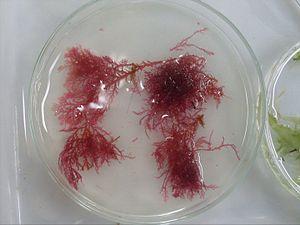
Ce guide phylogénétique illustré du monde unicellulaire permet, pour l'ensemble des groupes d'organismes unicellulaires, d'accéder directement aux images entreposées sur le site de Wikimedia Commons. L'accès peut se faire soit de manière simplifiée vers les principaux grands groupes, soit de façon plus ciblée via un arbre phylogénétique. Cet arbre est tiré de l'ouvrage de Lecointre : Classification phylogénétique du vivant. Pour un arbre phylogénétique plus détaillé, voir l'arbre phylogénétique de wikipédia.